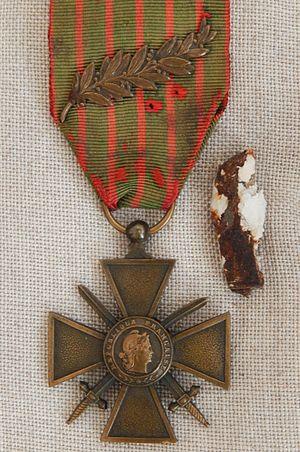
Croix de Guerre 1914-1918 avec palme de bronze, et un éclat d'obus
350 communes du département de la Somme ont été citées à l'ordre de l'armée en reconnaissance des épreuves subies et de leur attitude pendant la Grande Guerre, se voyant ainsi attribuer la Croix de guerre 1914-1918 avec palme. Les citations à l'ordre de l'armée étaient inscrites au Journal officiel de la République française.